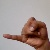
The image shows a hand gesture representing the letter 'J' in Indian Sign Language.